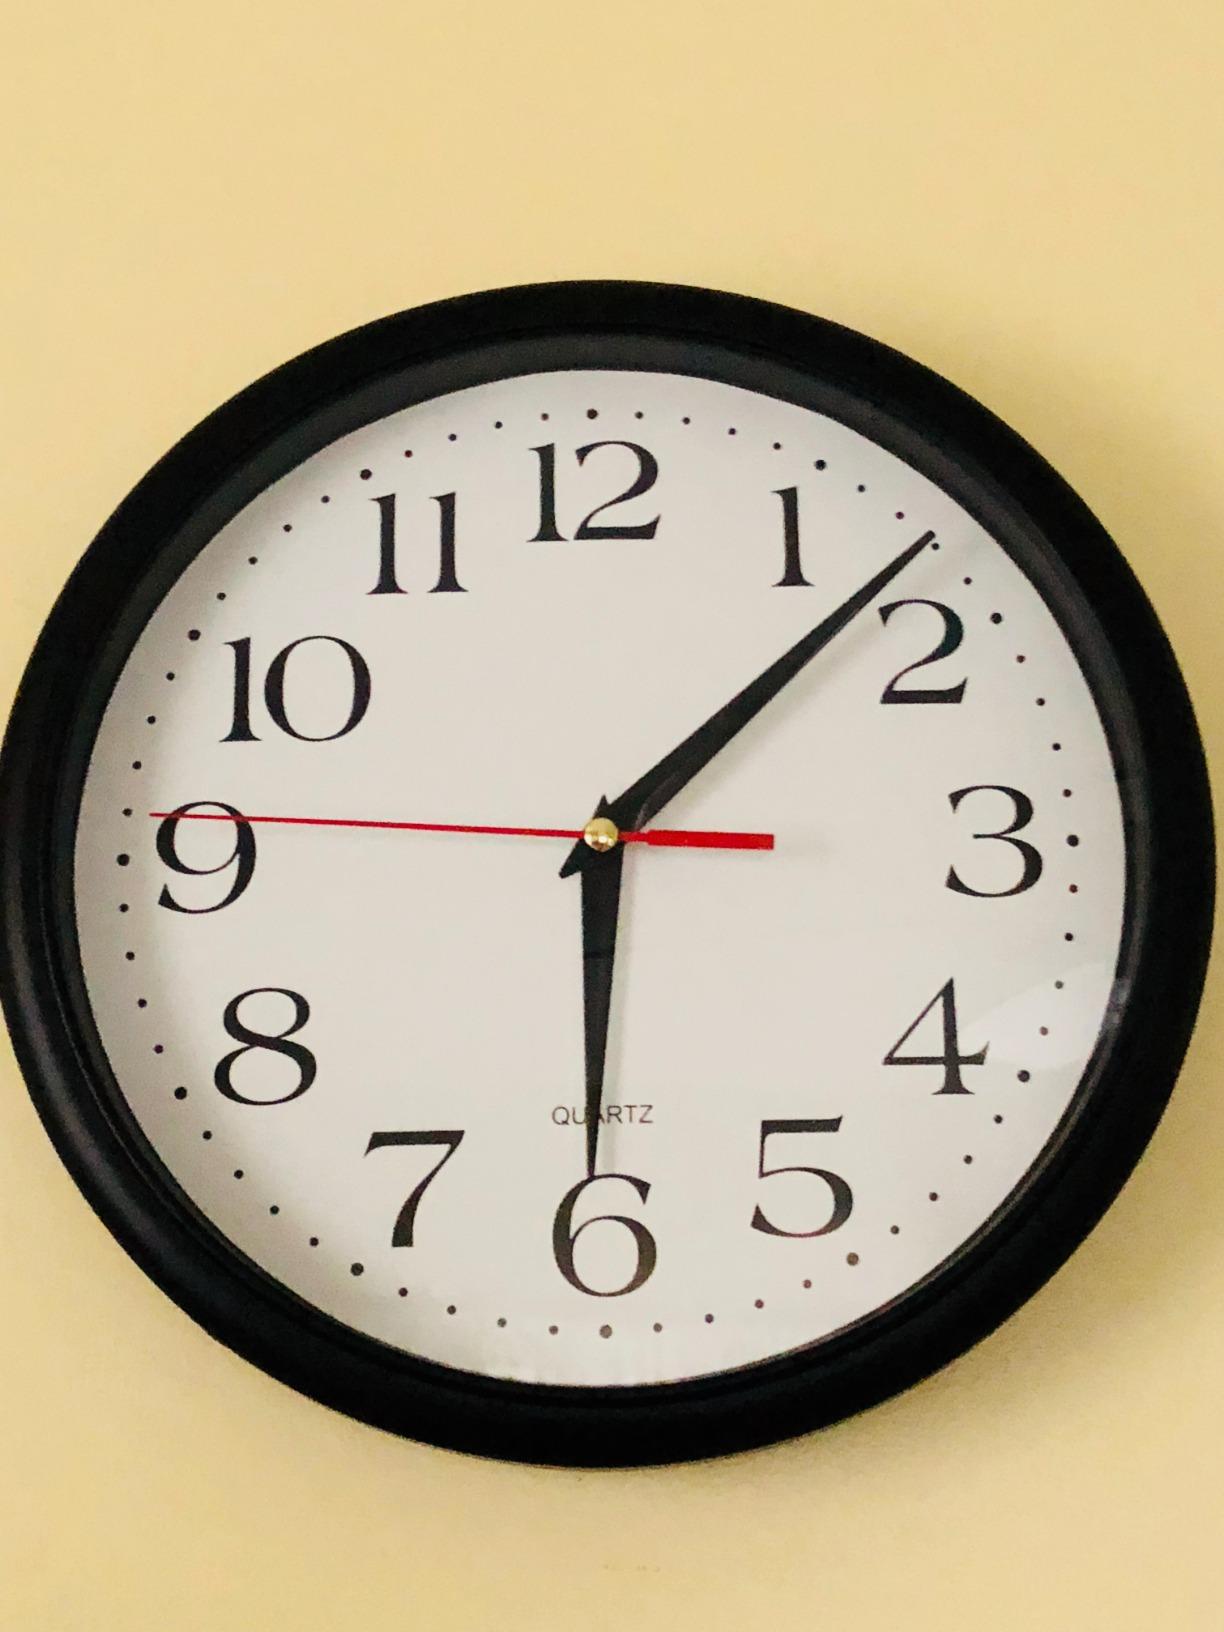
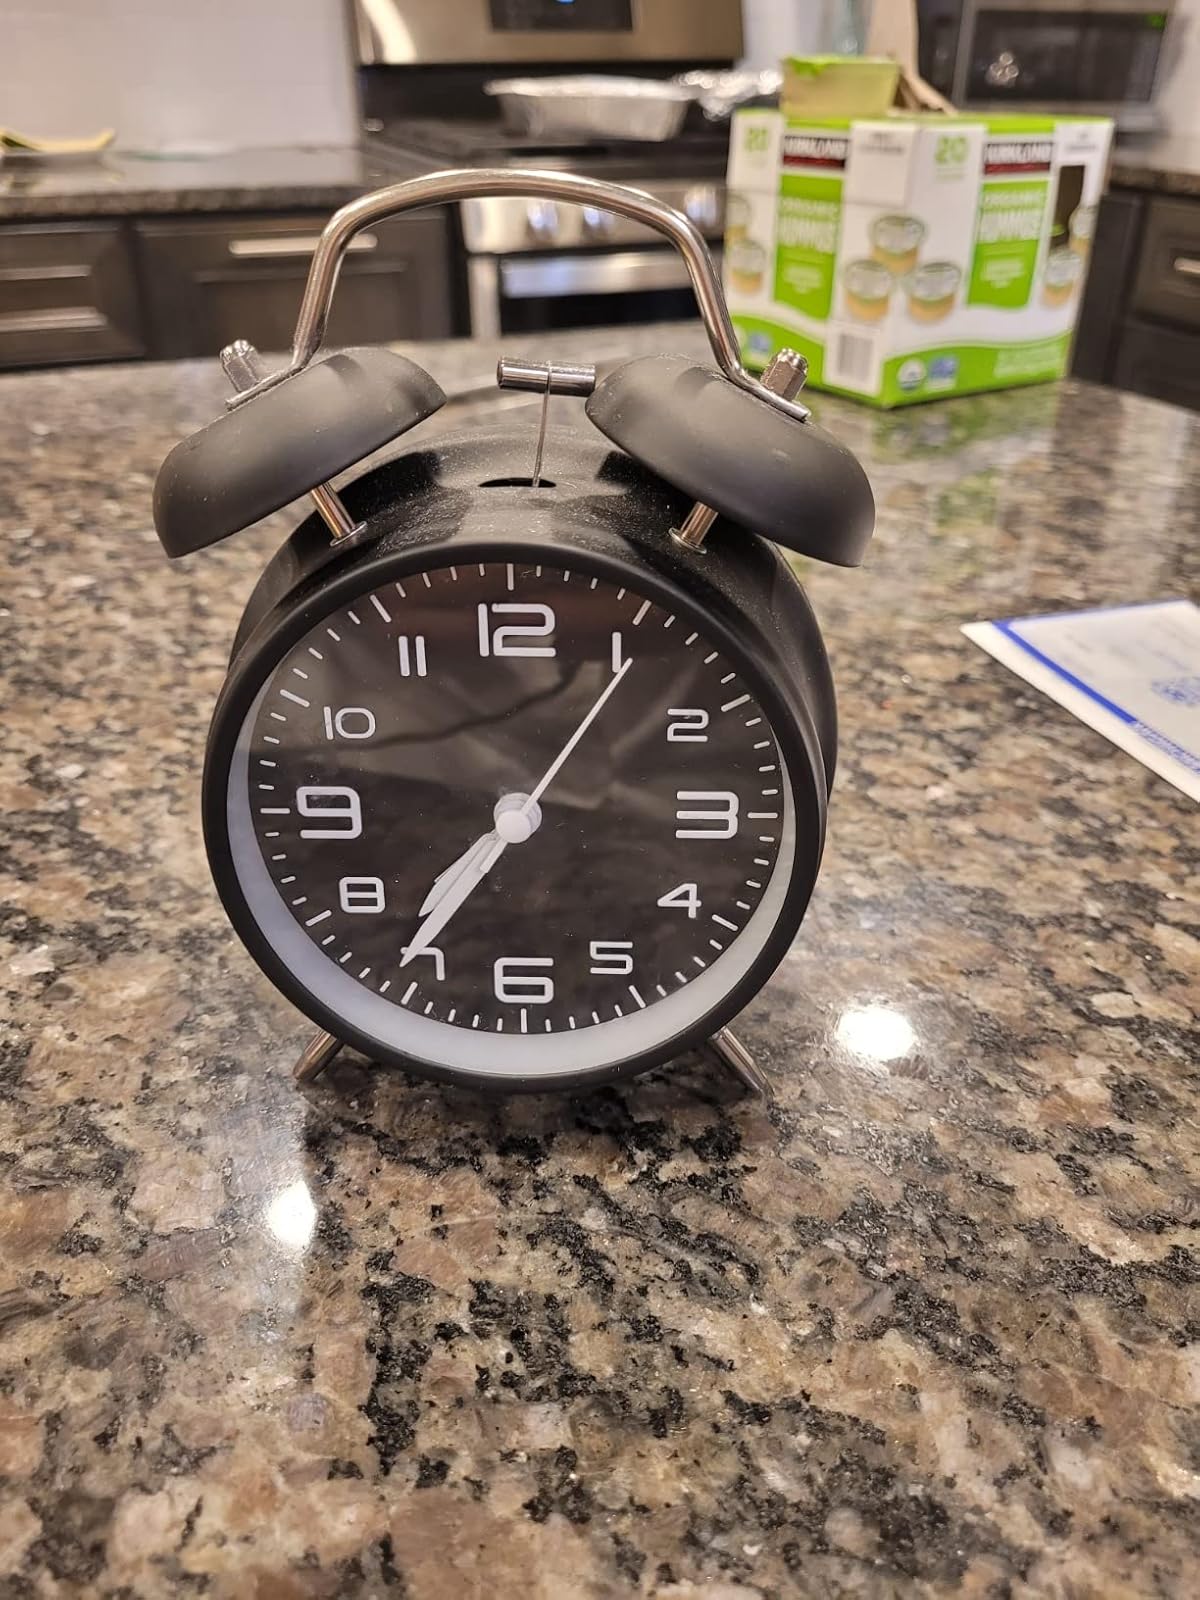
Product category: clock
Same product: no